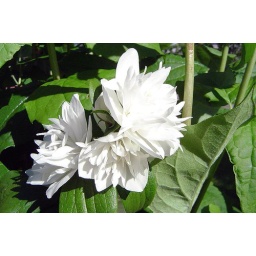
We have some beautiful flowers and trees in the front yard. Shame I can barely keep 'em alive.